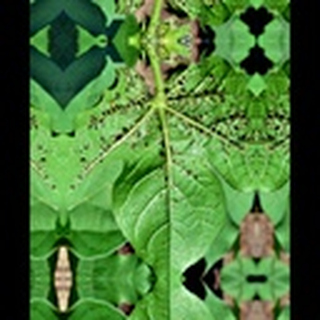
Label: cotton_aphids